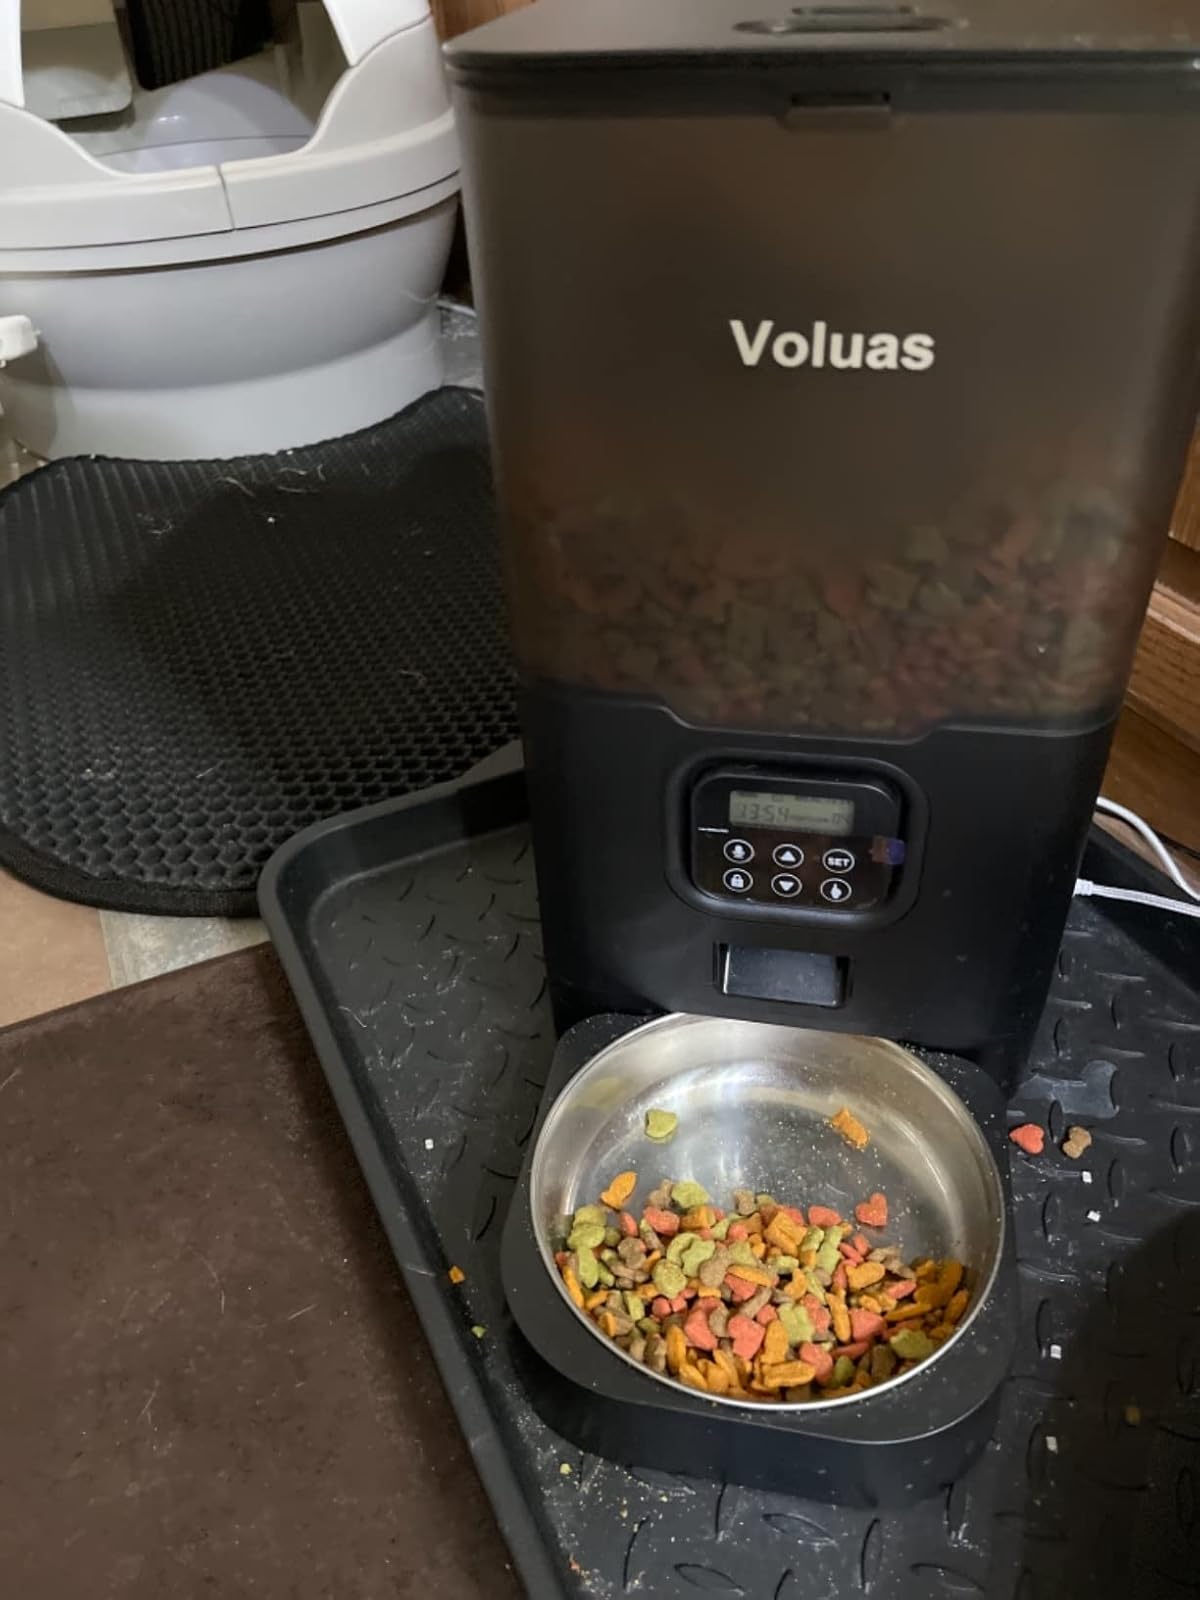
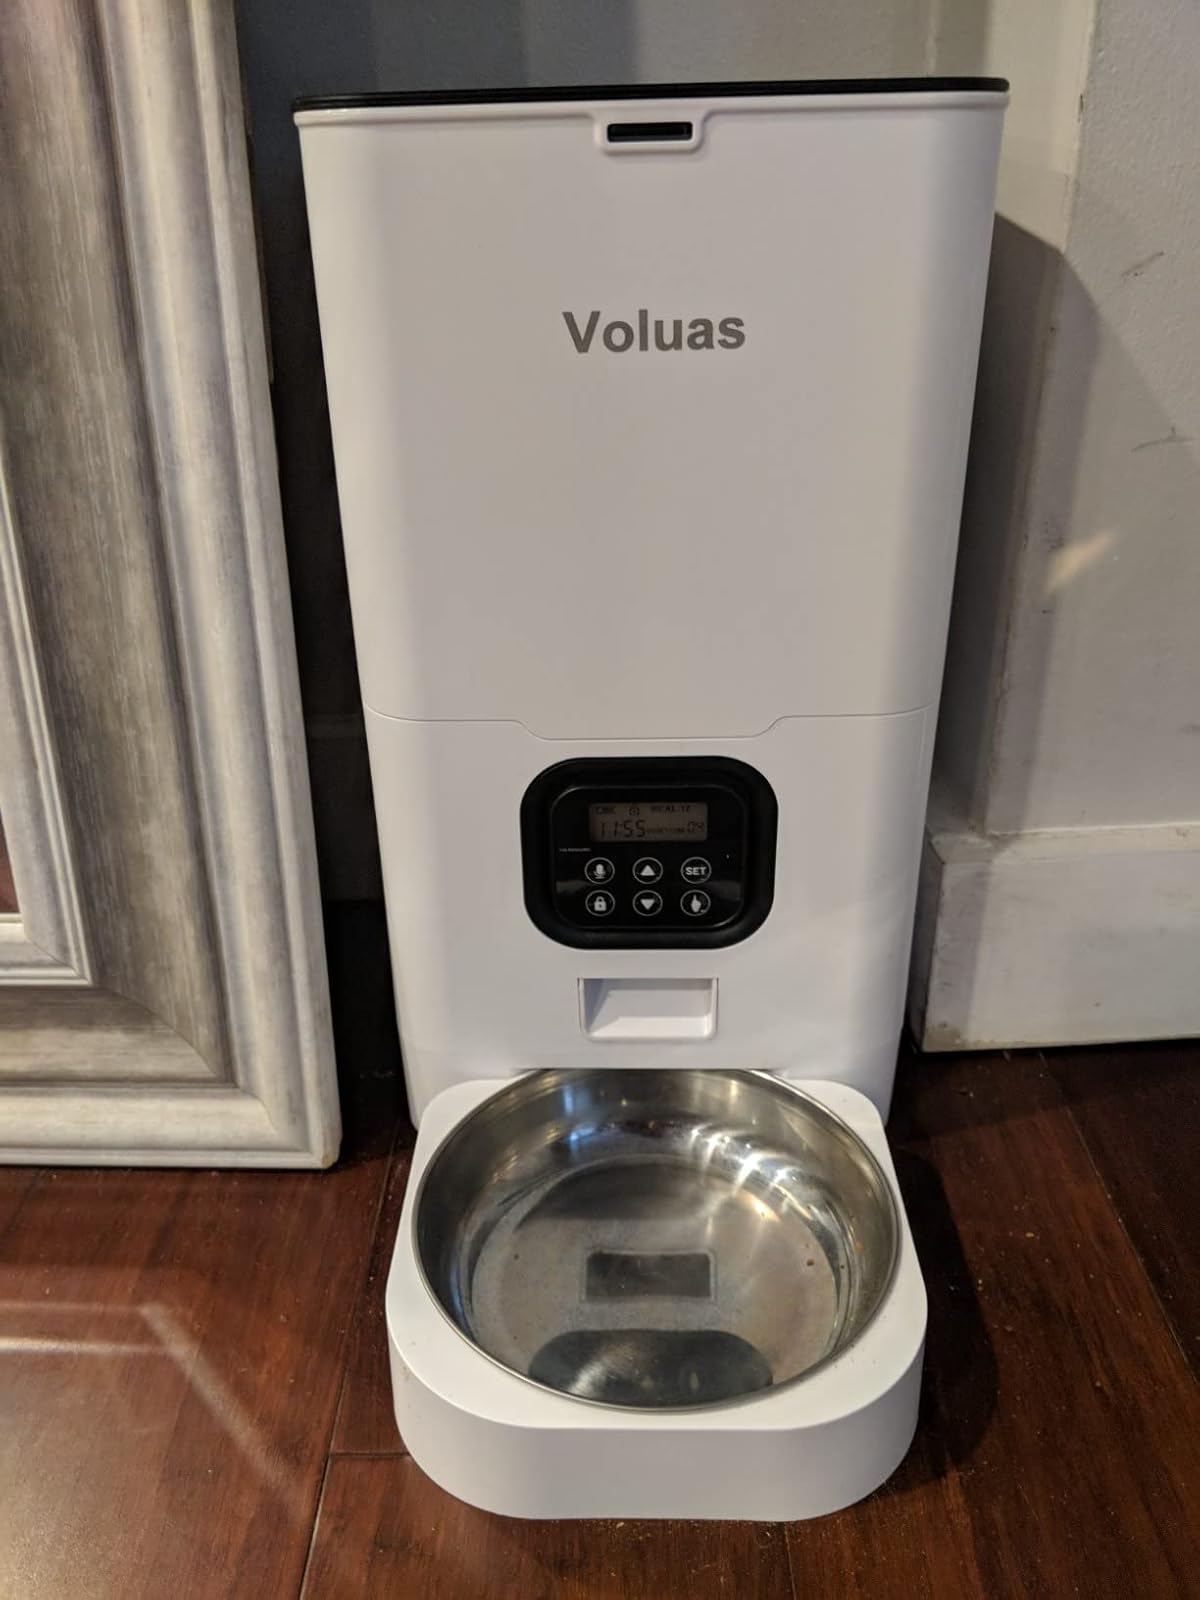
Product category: items_feeder
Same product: no